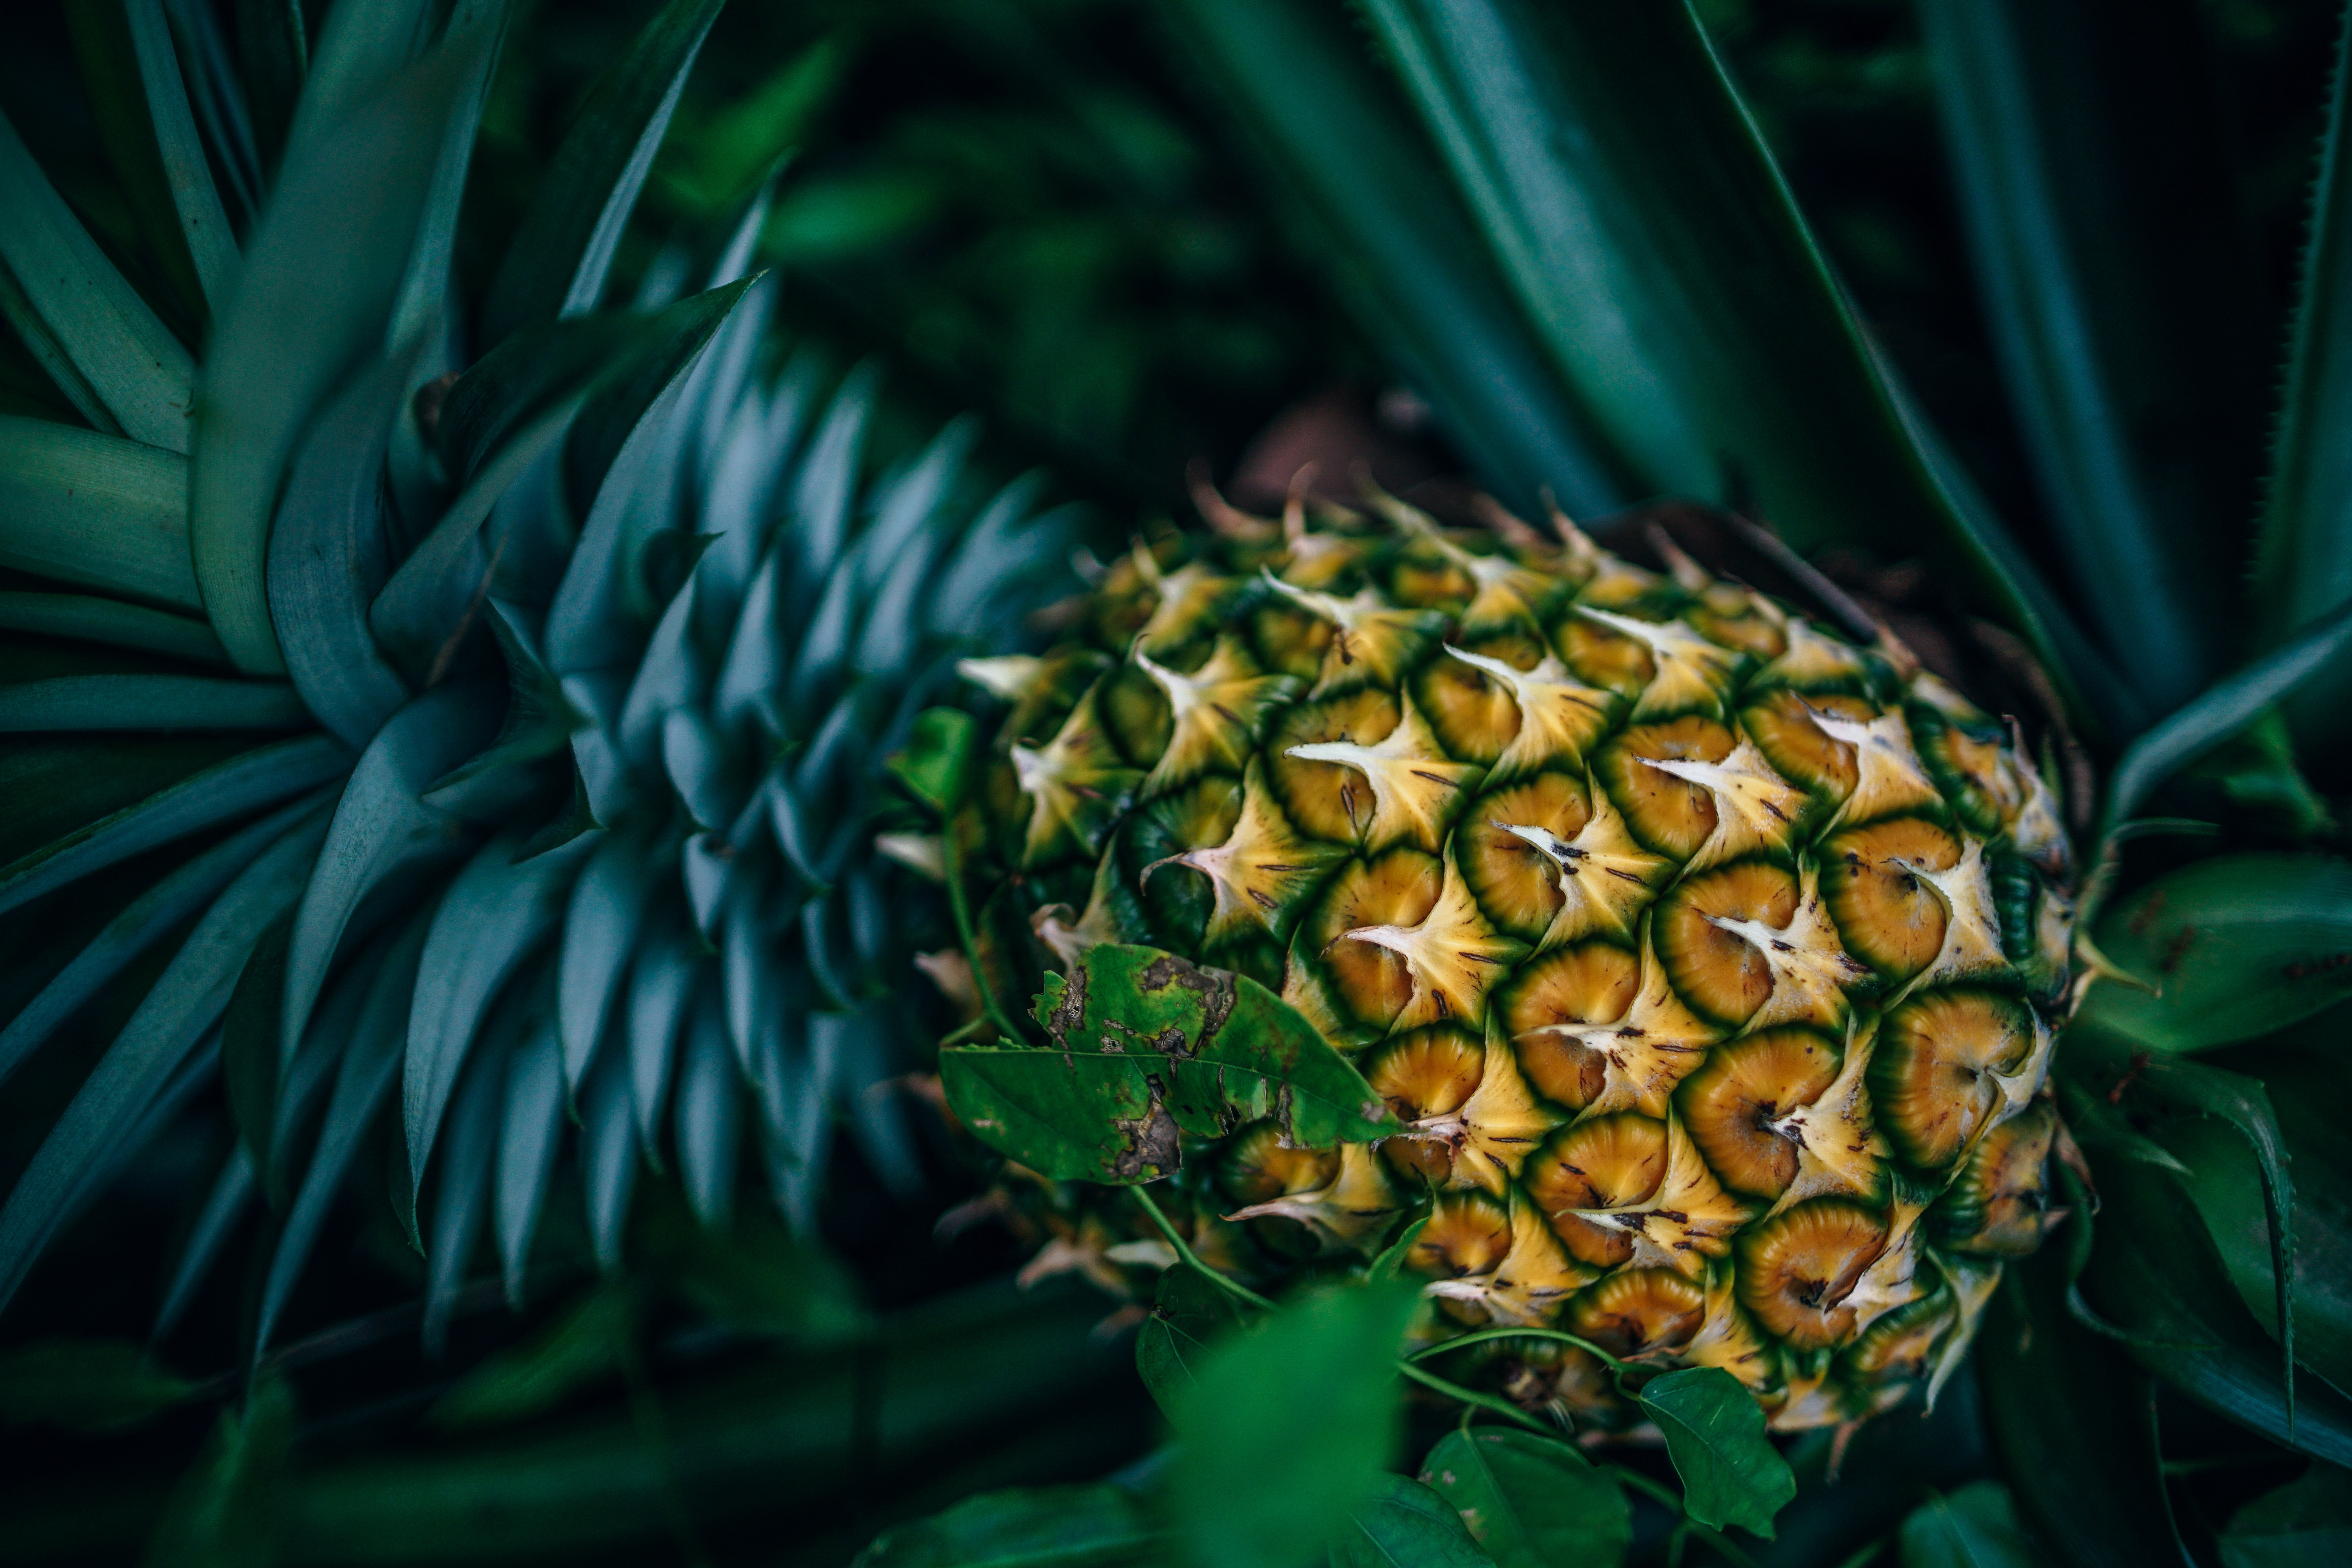
ananas, pineapple, plant, bromeliaceae, organism, computer wallpaper